Patrick White

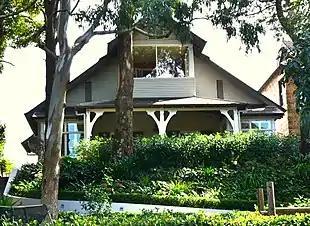
Patrick White's home Highbury, in Centennial Park, Sydney

In 1970, White had begun working on a new novel, "The Eye of the Storm", about the meaning of his mother's death. He sent the completed work to his British publishers in December 1972. He delayed sending it to his American publishers, Viking, because "The Vivisector" had sold poorly in America and he hoped positive reviews of the new work in Britain would increase interest in the United States.